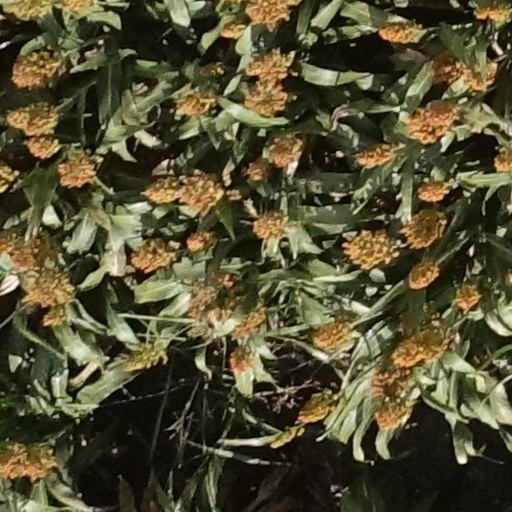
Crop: sorghum